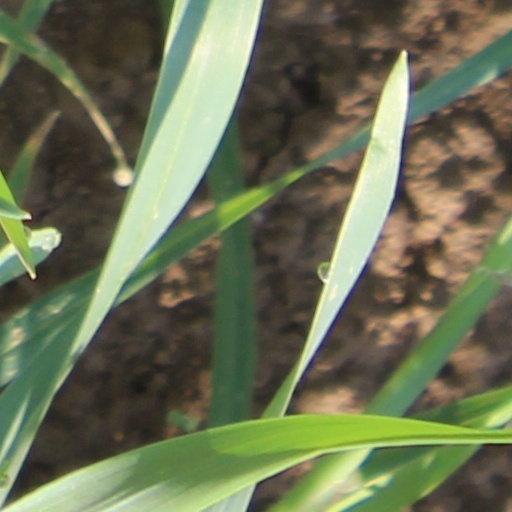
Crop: wheat